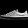
Label: Sneaker